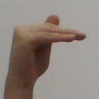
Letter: khaa